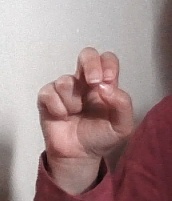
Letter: gaaf